Jet Set Radio

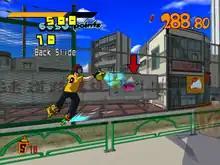
The character Beat performing a grind on rails and tagging graffiti

The player controls a member of a gang of graffiti-tagging inline skaters. The game consists of three types of levels: Street, Rival Showdown, and Trial. The Street levels come in two categories. The first is to tag every graffiti point in each area previously tagged by a rival gang before the timer runs out while evading the authorities. The second category serves as a boss battle by chasing the rival gang members and spraying graffiti on them. The more graffiti points are sprayed, the more deadly the authorities become. Graffiti points are marked by arrows and require paint to tag them. Players can spray graffiti by either pressing a single button or inputting commands using the analog stick depending on the size of the graffiti spot. Players are unable to spray graffiti if they run out of paint, which must be refilled by obtaining yellow and blue spray cans scattered across the stage. Yellow spray cans refill a single spray can, and blue spray cans refill five. Enemies will pursue players and attempt to deplete their health. Health can be replenished by obtaining red health spray cans. Performing tricks adds bonus points to the player's overall score and can help the player gain access to areas difficult to reach.